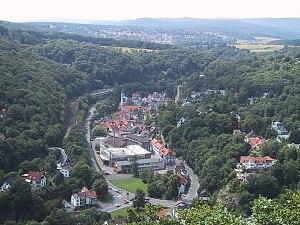
Eppstein est une municipalité allemande située dans le land de la Hesse et l'arrondissement de Main-Taunus. Le roman Le Château d'Eppstein d'Alexandre Dumas père et Paul Meurice s'y déroule.